List of The Adventures of Rin-Tin-Tin episodes

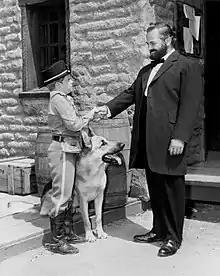
Paul Birch as President Grant, Lee Aaker as Rusty, and Rin Tin Tin IV in "The Adventures of Rin Tin Tin"

The Adventures of Rin-Tin-Tin is an American children's television series in the Western genre that aired from October 1954 to May 1959 on the ABC television network. In all, 164 episodes aired. The show starred Lee Aaker as Rusty, a boy orphaned in an Indian raid, who was being raised by the soldiers at a US Cavalry post known as Fort Apache. Rusty and his German Shepherd dog, Rin Tin Tin, help the soldiers to establish order in the American West. James E. Brown appeared as Lieutenant Ripley "Rip" Masters. Co-stars included Joe Sawyer as Sergeant Biff O'Hara and Rand Brooks as Corporal Randy Boone.